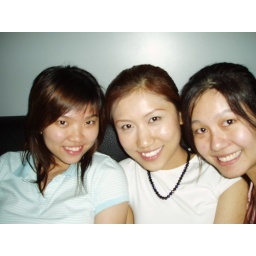
in red box again